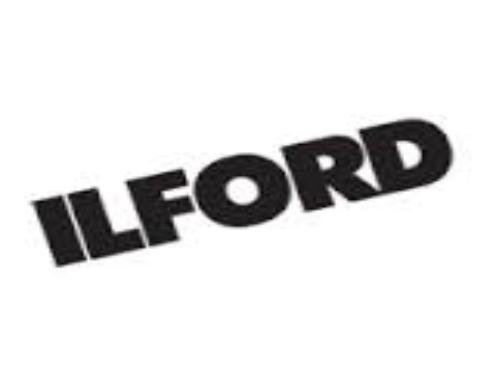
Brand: Ilford
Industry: Electronic